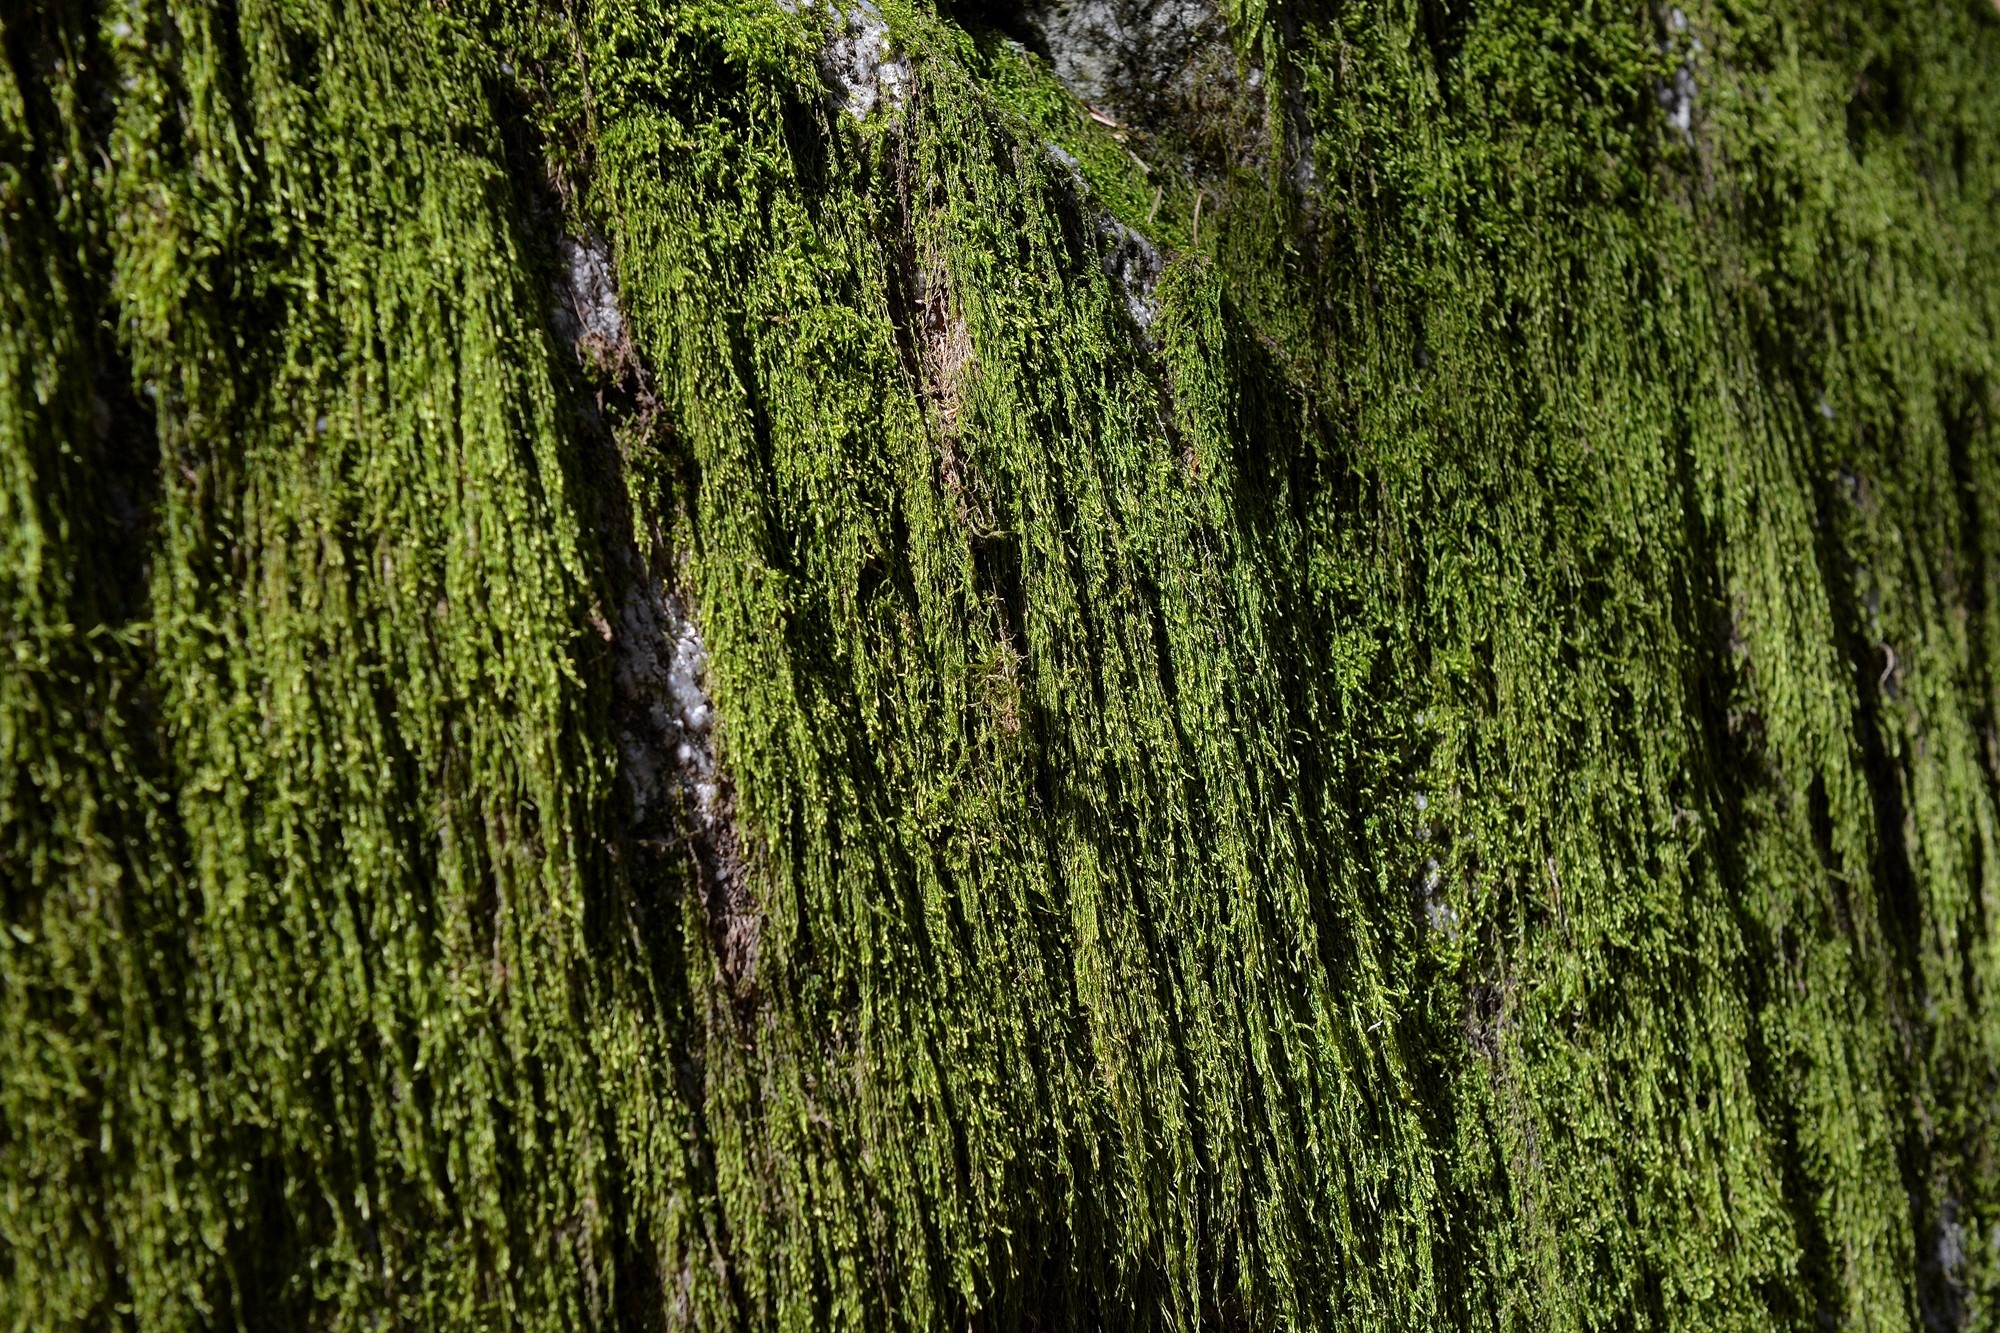
tree, nature, forest, branch, plant, texture, trunk, stone, moss, green, close, weave, background, vegetation, shrub, woodland, habitat, ecosystem, fouling, biome, old growth forest, natural environment, grass family, plant stem, woody plant, temperate coniferous forest, land plant